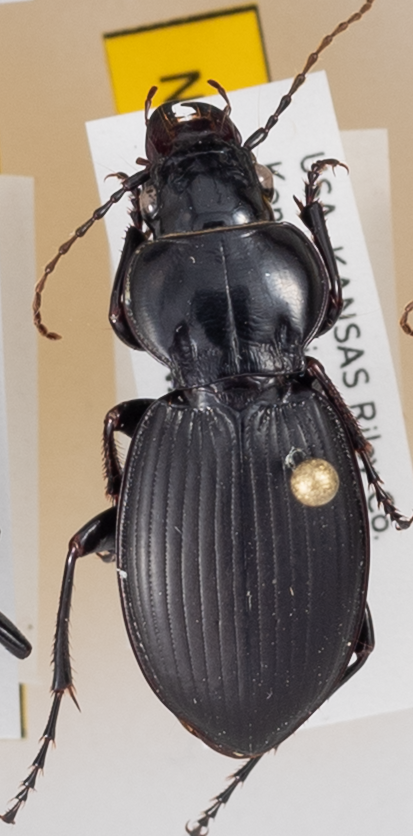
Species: Cyclotrachelus sodalis colossus
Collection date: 2018-06-18 04:00:00
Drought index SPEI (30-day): -2.01
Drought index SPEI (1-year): -1.416
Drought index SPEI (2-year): -0.782